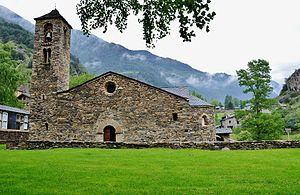
Bages
Cet article donne une liste des églises romanes d'Andorre. Andorre comprend de nombreuses églises romanes, construites au XIᵉ siècle et au XIIᵉ siècle. Plusieurs d'entre elles ont été rénovées ou reconstruites lors des siècles suivant tout en respectant ce style. Andorre a intégré certaines d'entre elles dans deux listes indicatives du patrimoine mondial par l'UNESCO en 1999 : une première liste intitulée « églises romanes d'Andorre » comprend huit sites : Sant Joan de Caselles, Sant Miquel d'Engolasters, Sant Serni de Nagol, les ensembles historiques de Pal, la Cortinada et les Bons, le clocher et le porche de l'église Santa Eulàlia d'Encamp et le clocher de Sant Julià i Sant Germà de Lòria. D'autre part, l'église Santa Coloma fait partie d'une deuxième liste portant sur l'ensemble historique du village de Santa Coloma.
L'église Sant Martí de la Cortinada est une église romane située dans le village de La Cortinada en Andorre.